Rebecca Pow

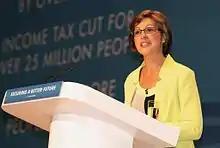
Pow speaking at the 2014 Conservative Party Conference

At the 2015 general election, Pow was elected to Parliament as MP for Taunton Deane with 48.1% of the vote and a majority of 15,491.